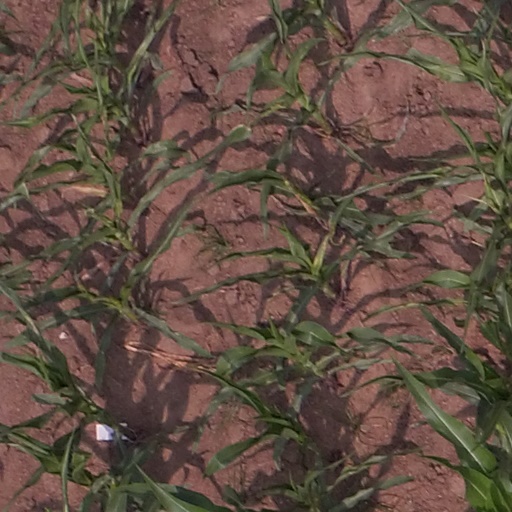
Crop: maize; corn